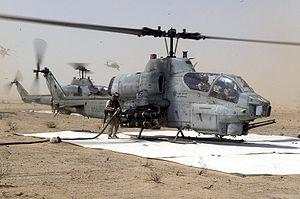
L'aviation du corps des Marines des États-Unis est créée en 1912.